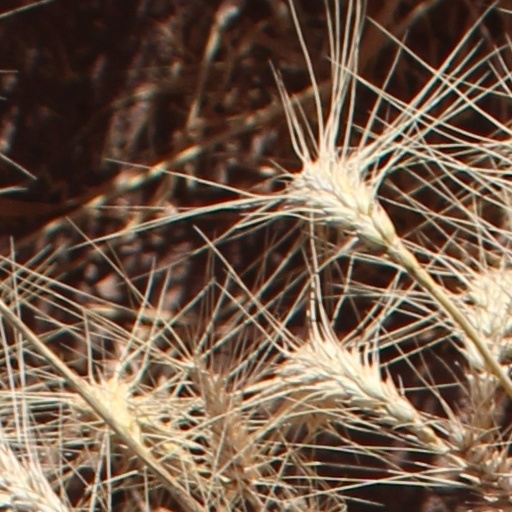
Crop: wheat